James Martin II

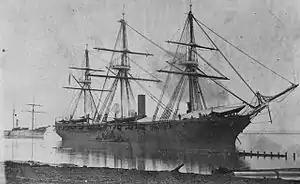
USS "Richmond", Baton Rouge, Louisiana, 1863.

Assigned briefly to land duties at the naval barracks in Portsmouth and Brooklyn, he was then reassigned to the on January 31, 1862, where he continued to serve until transferred to the on May 18, 1863. Returned to land duties in August of that year, he re-enlisted again and was promoted to the rank of sergeant on August 26, 1863, and returned to the USS "Richmond". Engaged with other Union soldiers and sailors in attacks on Fort St. Philip, Fort Jackson and the Chalmette batteries in Louisiana under the command of Admiral David Farragut from April 16 to 28, 1862, Martin was also present for the resulting surrender of New Orleans to Union forces, as well as the attack on Vicksburg, Mississippi in late June and early July that same year.